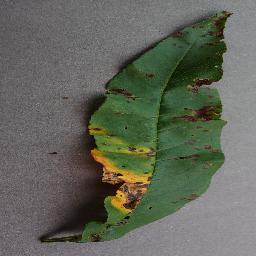
Label: Peach___Bacterial_spot